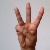
The image shows a hand gesture representing the letter 'W' in Indian Sign Language.